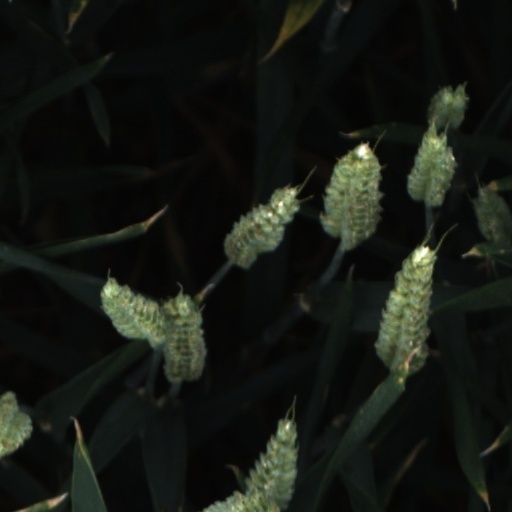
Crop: wheat